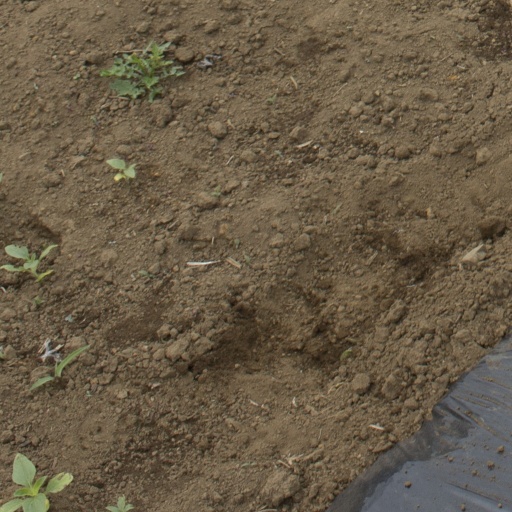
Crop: Jerusalem artichoke